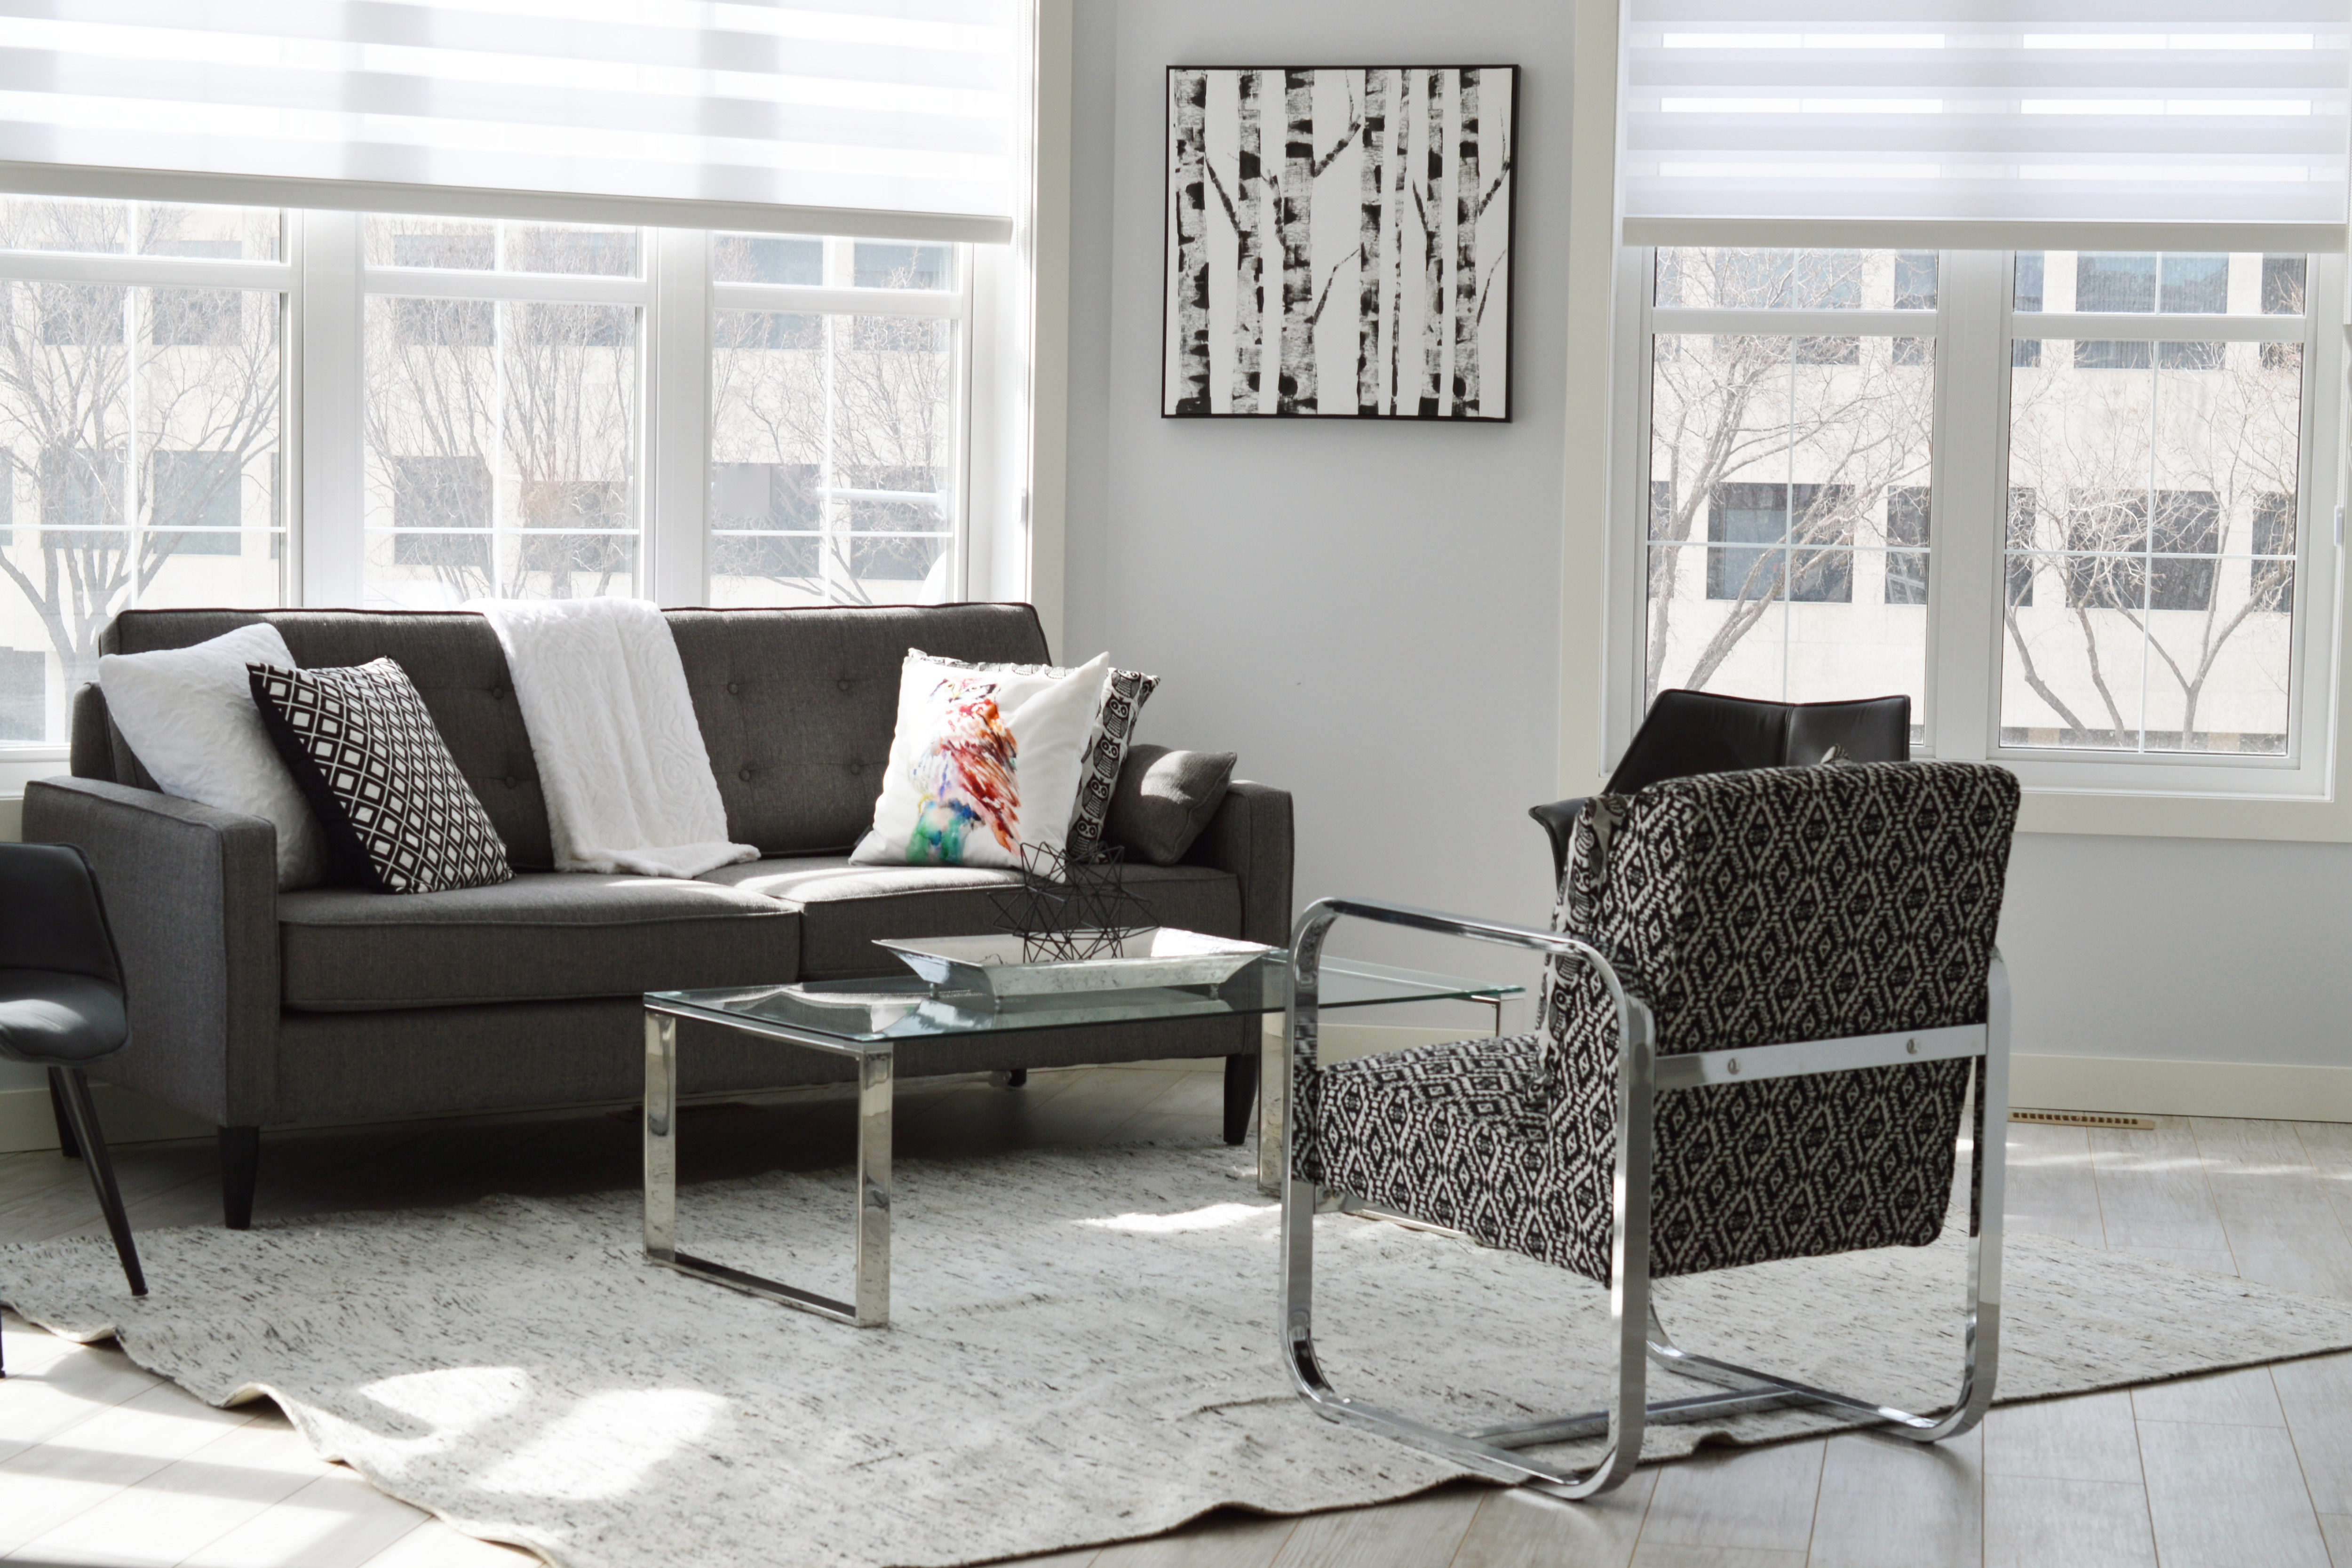
furniture, living room, room, coffee table, chair, couch, interior design, table, studio couch, floor, loveseat, home, sofa bed, building, house, office, Slipcover, rectangle